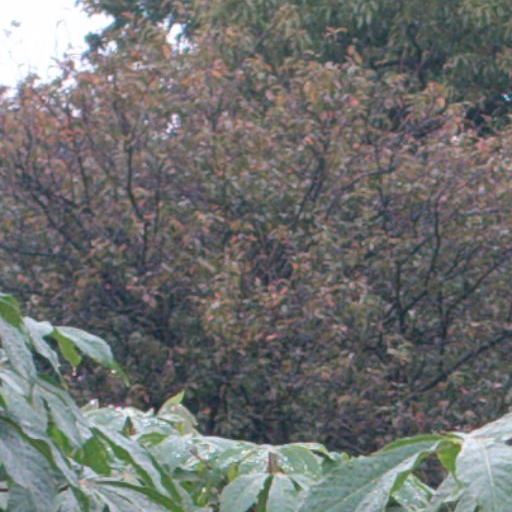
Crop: cassava